Jean Vander Pyl

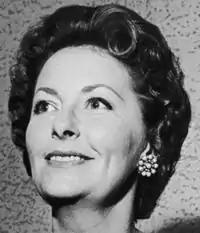
Publicity photo of Jean Vander Pyl

Jean Thurston Vander Pyl (October 11, 1919 – April 10, 1999) was an American voice actress. Although her career spanned many decades, she is best known as the voice of Wilma Flintstone for the Hanna-Barbera cartoon "The Flintstones". In addition to Wilma Flintstone, she also provided the voices of Pebbles Flintstone; Rosie the robot maid from "The Jetsons"; Goldie, Lola Glamour, Nurse LaRue, and other characters in "Top Cat"; Winsome Witch on "The Secret Squirrel Show"; and Ogee on "The Magilla Gorilla Show".